Rǫgnvaldr Guðrøðarson

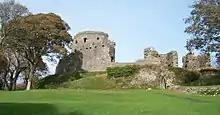
Ruinous late twelfth-century inner curtain wall, and early thirteenth-century keep of Dundrum Castle. Rǫgnvaldr's forces assisted those of Courcy against the castle in 1205.

There is earlier evidence of amicable relations between Rǫgnvaldr and William. The latter faced a series of revolts during his reign, with one particular problem being Haraldr Maddaðarson, Earl of Orkney and Caithness. At some point in the last half of the twelfth century, Haraldr Maddaðarson put aside his first wife, and married Hvarflǫð, described by the thirteenth-century "Orkneyinga saga" as the daughter of an Earl of Moray named Máel Coluim. It may well have been through Hvarflǫð that Haraldr Maddaðarson was drawn into conflict with the Scottish Crown. Whatever the case, a major continuing theme of Haraldr Maddaðarson's career was the constant assertion of Scottish and Norwegian royal authority into is domain, and his remarkable resistance to such interference.